Monroe station (CTA Blue Line)

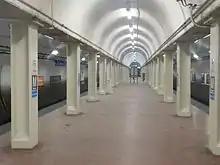

Although the work on the station under Dearborn Street began in March 1939, the construction of the Milwaukee–Dearborn subway and the station was suspended in 1942 because of wartime material shortages. Therefore, commuters had to wait ten years for the station to open. Monroe opened on February 25, 1951, fourteen years after being ordered by the Chicago Rapid Transit Company in 1937.